Fort Richardson National Cemetery

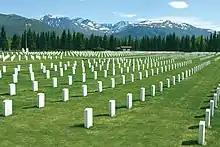
Fort Richardson National Cemetery

Established during World War II, the site was set aside to bury soldiers of any nationality who died in Alaska. After the war, many of the remains were disinterred and returned to their places of origin. Some remained at the cemetery, including 235 Japanese soldiers who died in the Battle of the Aleutian Islands which were exhumed in 1953 to be cremated in proper Shinto and Buddhist ceremonies under the supervision of Japanese government representatives. In 1981, Japanese residents of Anchorage erected a marker at the site of their interment.